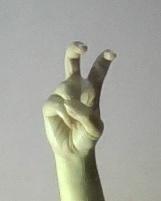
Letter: toot